William Harborne

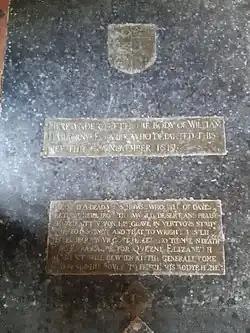
Harborne's Memorial in Mundham

On his return to England Harborne settled at Mundham, Norfolk. He died there on 6 November 1617 and was buried in that parish. There is a monument to his memory in the parish, with a eulogistic inscription in English verse.